Gibraltar Barracks, Minley

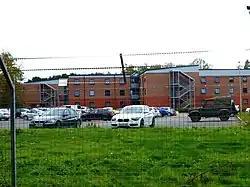
Gibraltar Barracks

Gibraltar Barracks is a British Army installation at Minley in Hampshire.